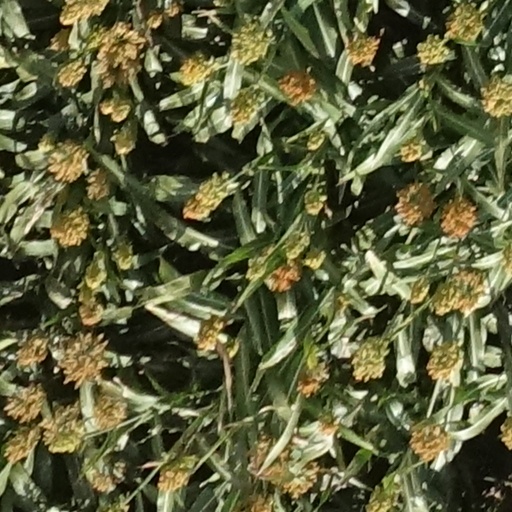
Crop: sorghum